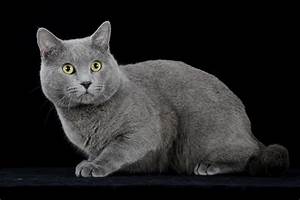
Label: gatto